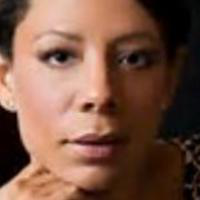
Age group: age 31-40